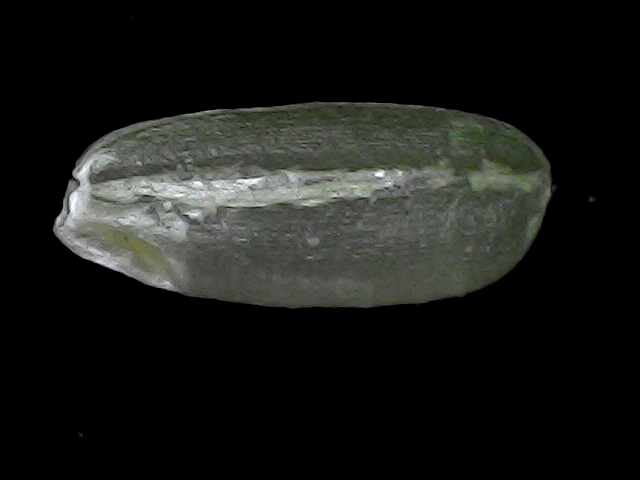
Rice variety: BD56